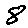
Label: 8